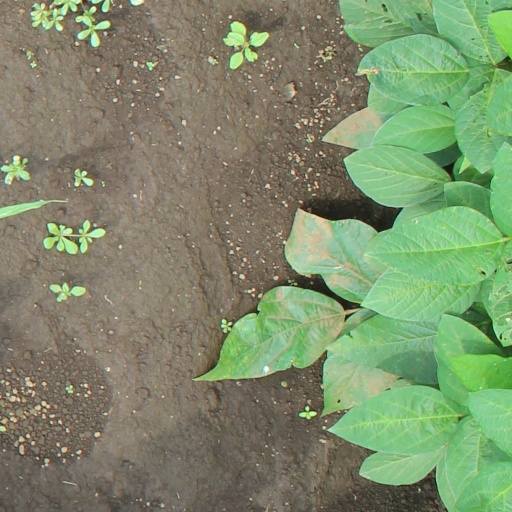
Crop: soybean